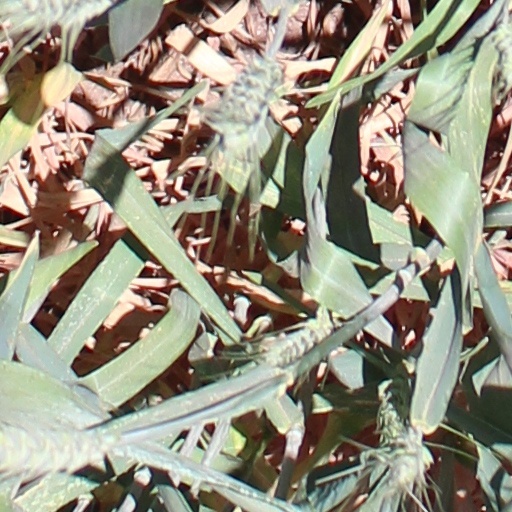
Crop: wheat